2009 Maryland Terrapins football team

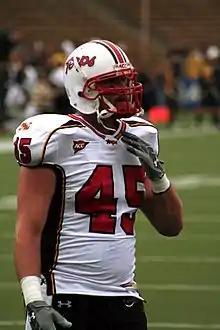
Reserve tight end Tommy Galt at California during the season

Maryland entered the 2009 season with just nine returning starters, the fewest in the ACC, and 56% of its lettermen from the prior year, the lowest of any team other than the service academies. The defensive and offensive lines suffered significant attrition, but the Terrapins are considered deep at the skill positions. Senior quarterback Chris Turner was called a "big-game performer [with] a chance to leave an imprint on the school record books." Maryland returned its three top running backs from 2008: Da'Rel Scott, Davin Meggett, and Morgan Green. Despite the loss of Heyward-Bey, the Terrapins retained a great deal of athleticism at the wide receiver position with Torrey Smith, and Ronnie Tyler replaced Danny Oquendo as a reliable third-down option. In total, Maryland entered the season with ten potential starters at wide receiver.